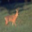
Label: deer